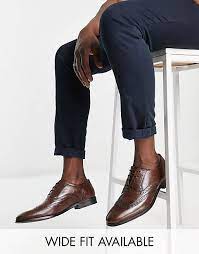
Label: Brogue